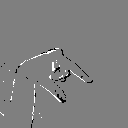
ASL letter: q